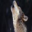
Label: wolf